Oliver Koenig

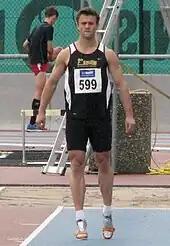
Oliver Koenig at Mannheim DLV Competition 2011

Oliver Koenig (born 31 January 1981) is a German sprinter and long jumper.